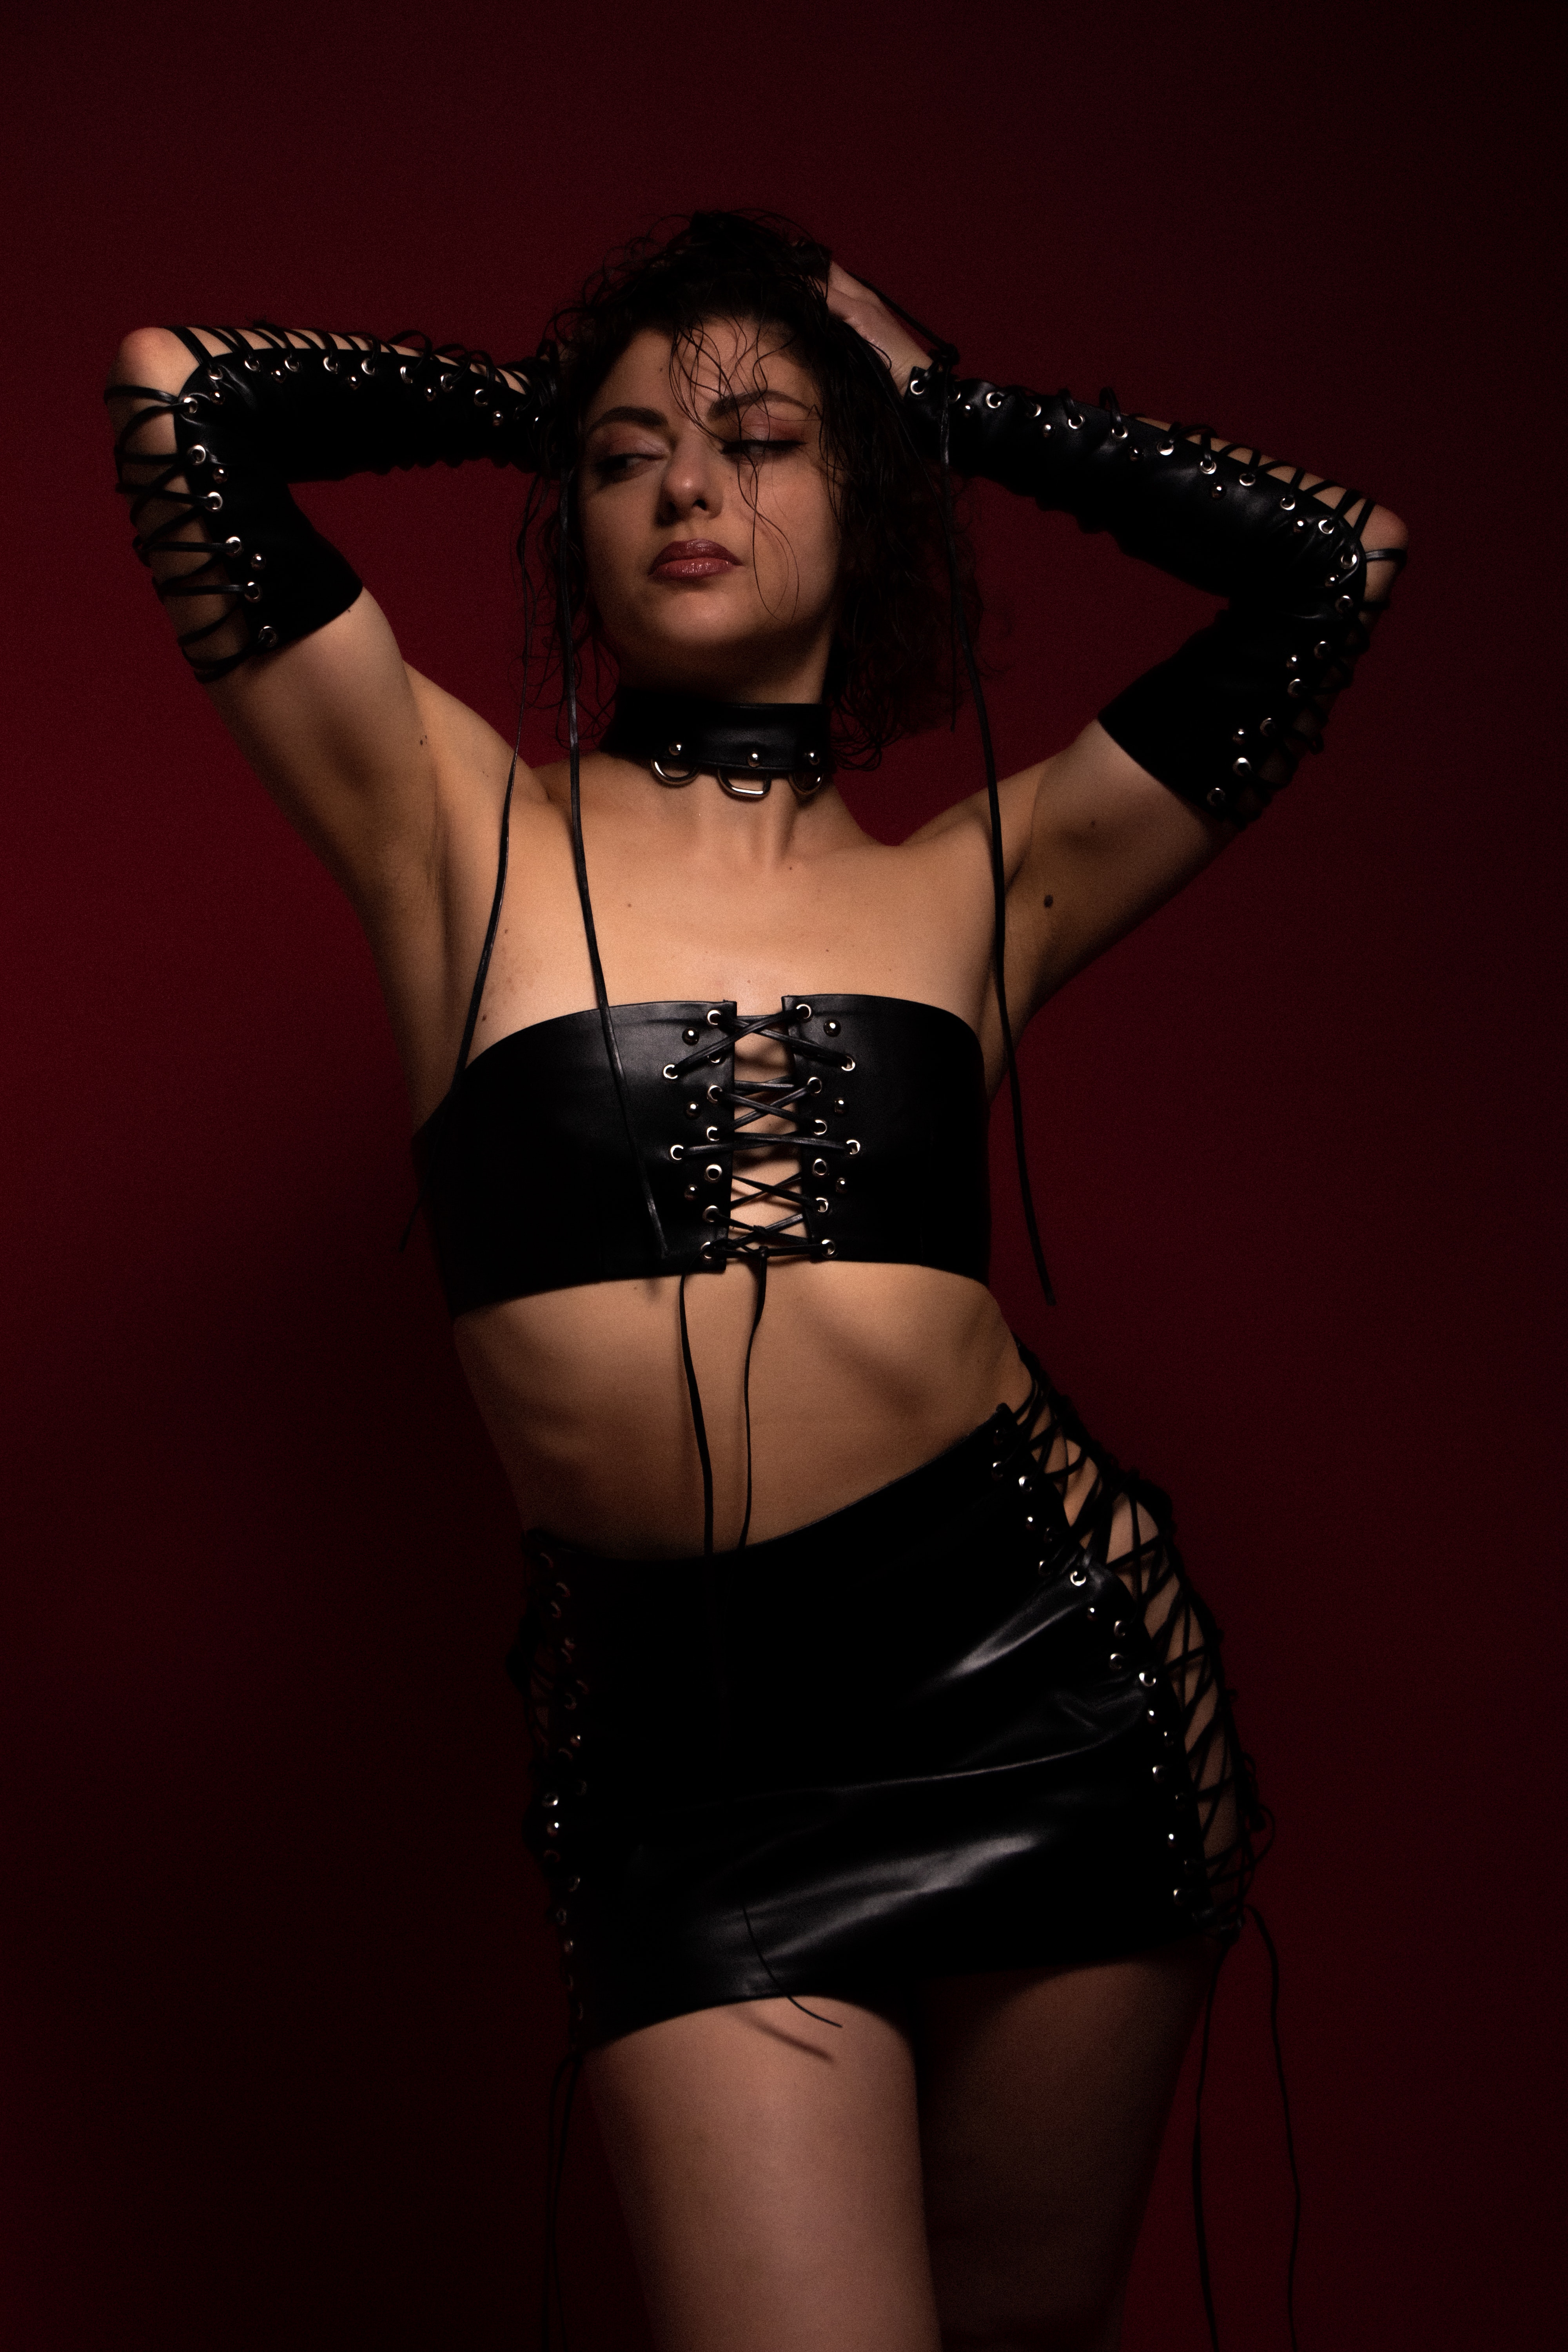
woman, sexy, arm, shoulder, leg, human body, lingerie top, flash photography, waist, thigh, brassiere, chest, performing arts, trunk, entertainment, abdomen, black hair, navel, necklace, lingerie, undergarment, fetish model, human leg, event, jewellery, performance art, latex, fashion model, dancer, elbow, belt, glove, fashion design, flesh, art model, performance, Neo burlesque, shorts, underpants, corset, darkness, public event, agent provocateur, photo shoot, briefs, model